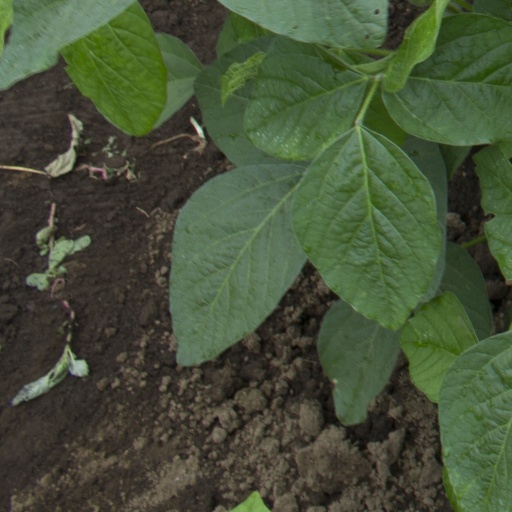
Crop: soybean